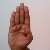
The image shows a hand gesture representing the letter 'B' in Indian Sign Language.